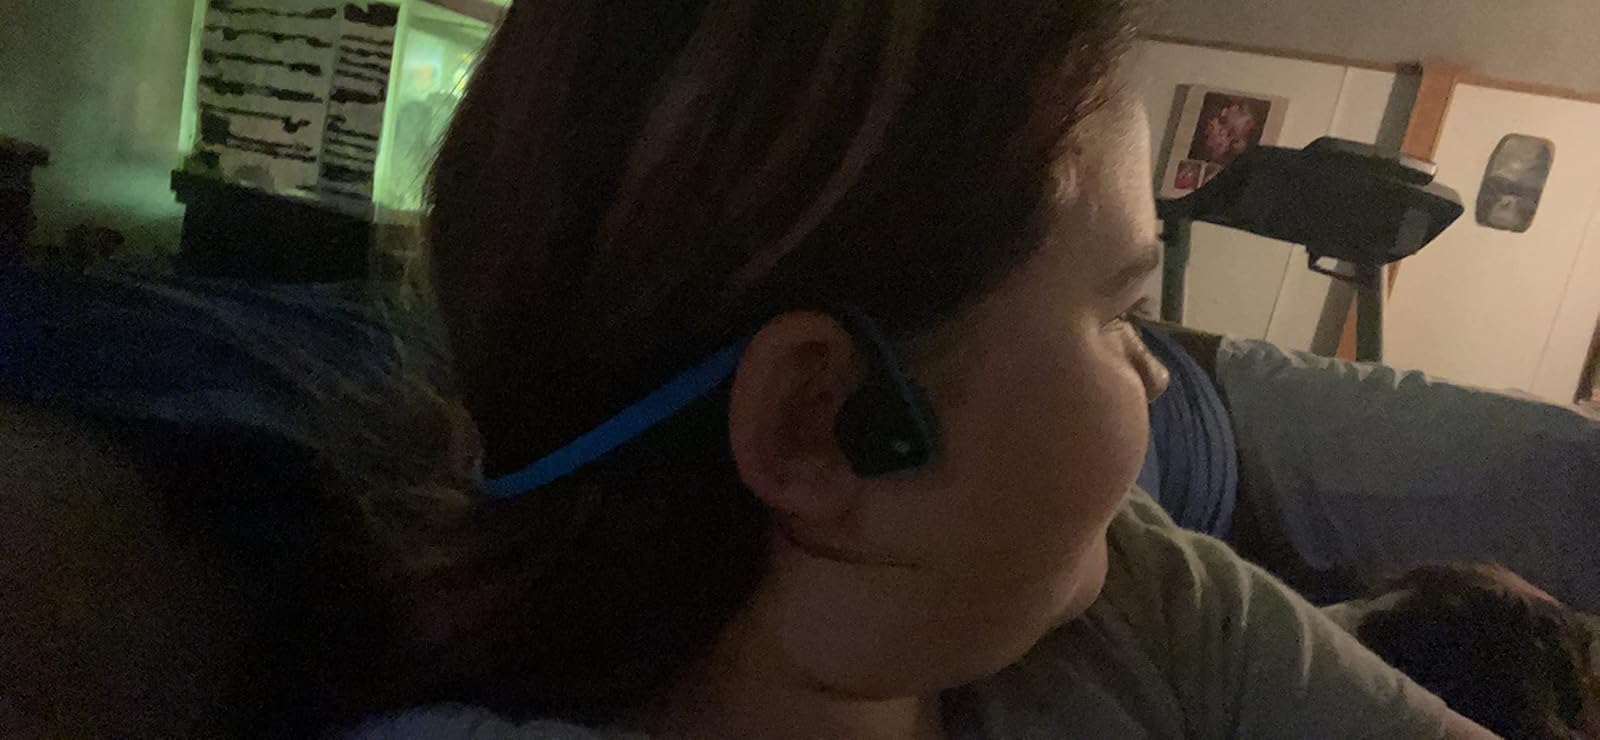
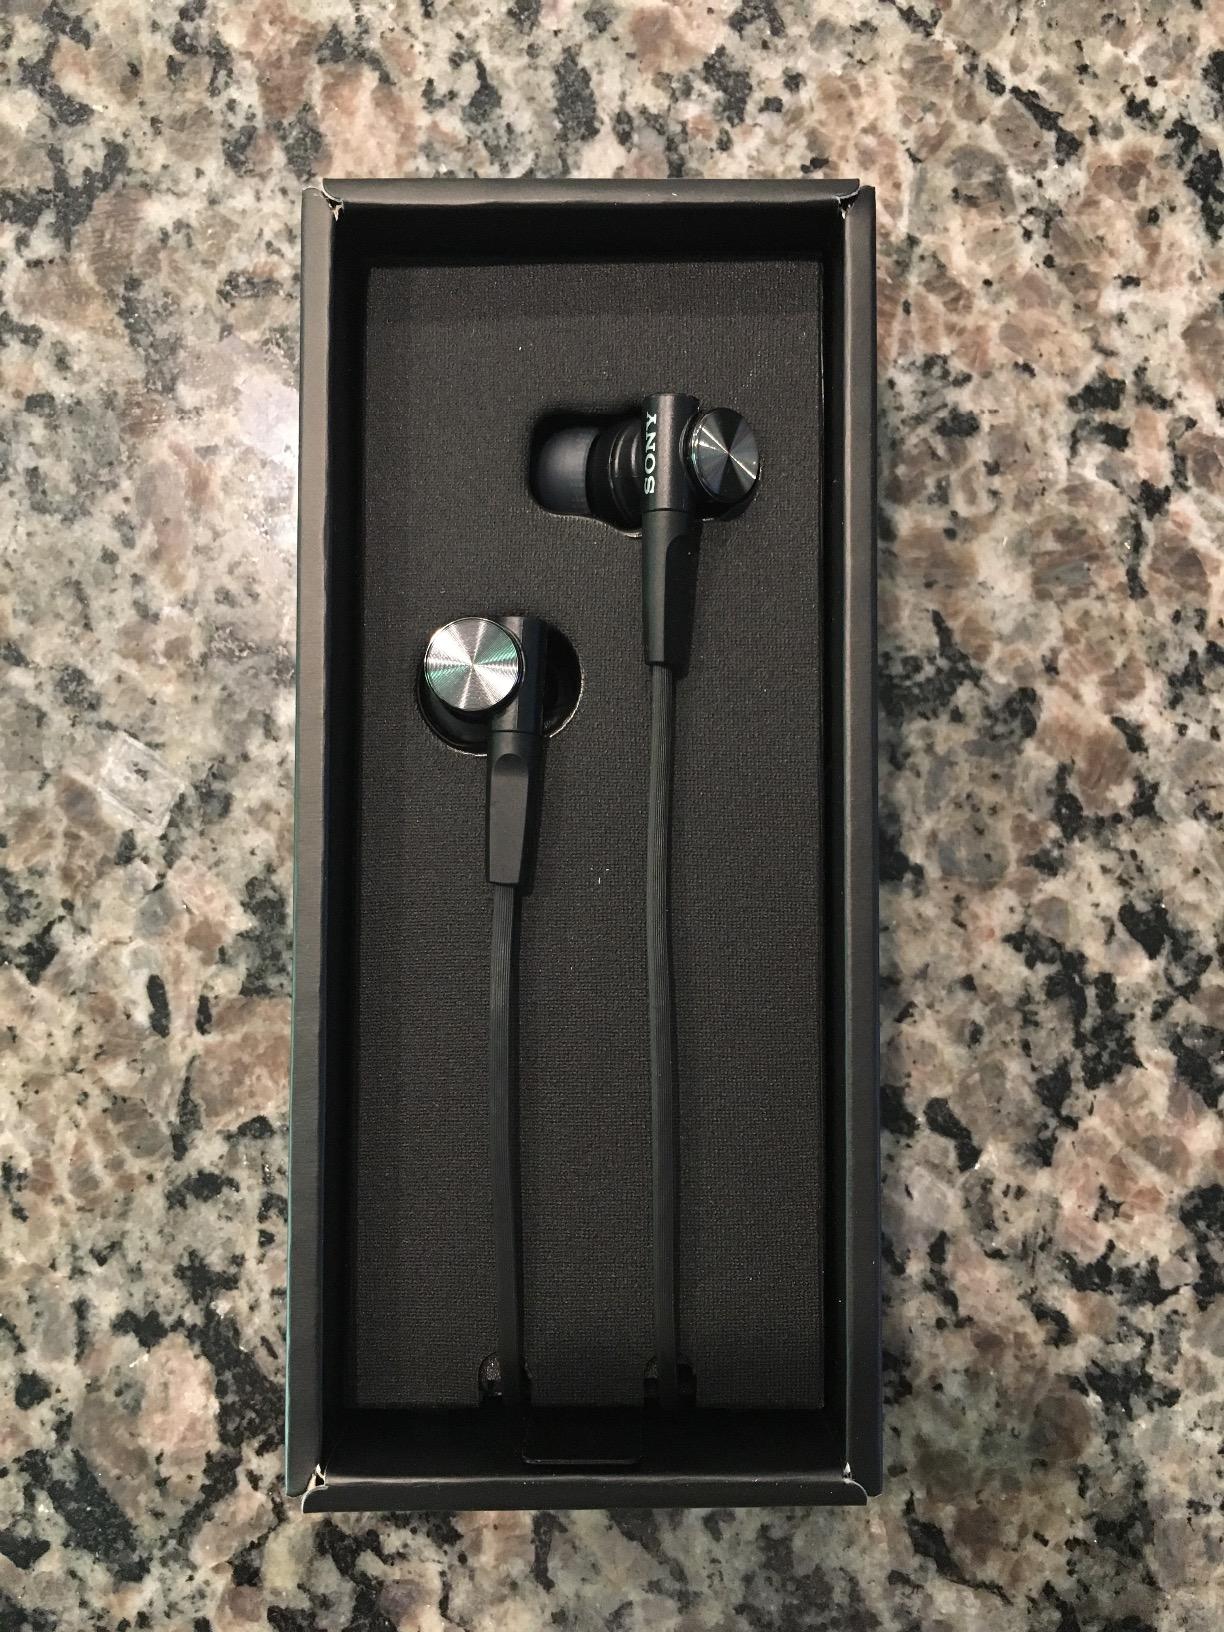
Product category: headphones
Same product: no